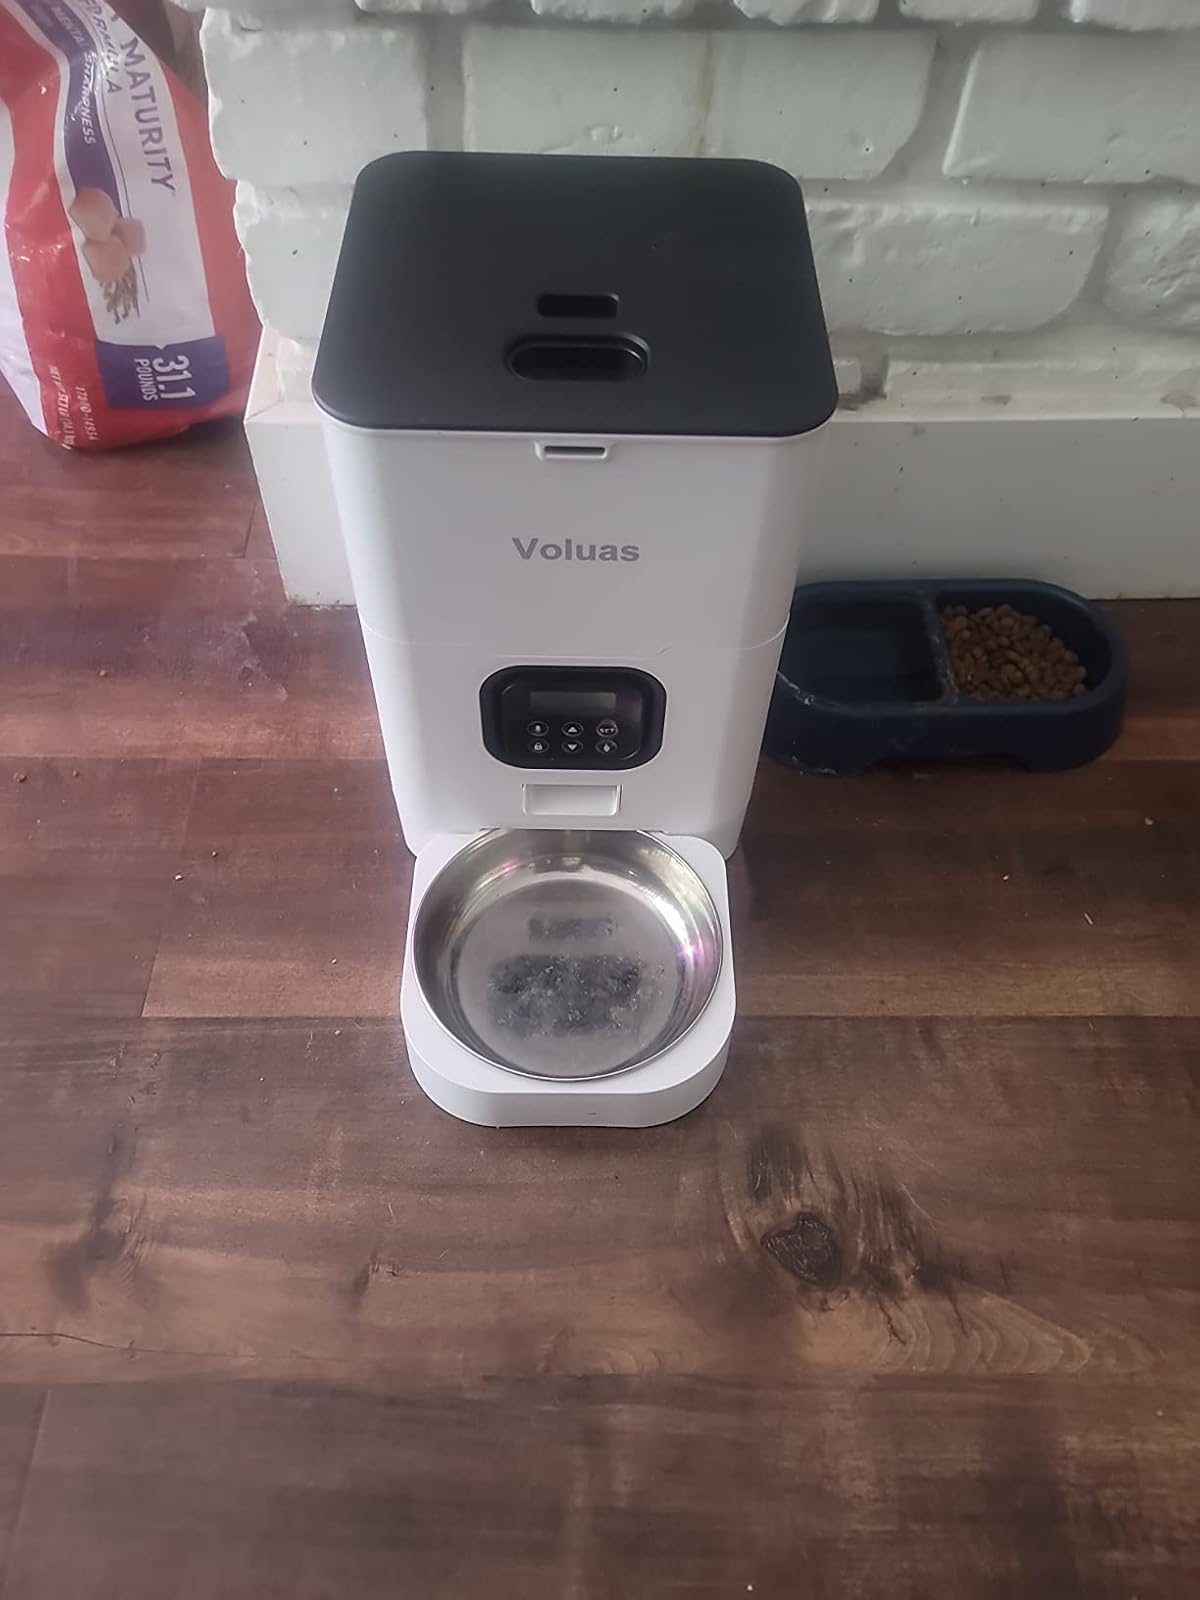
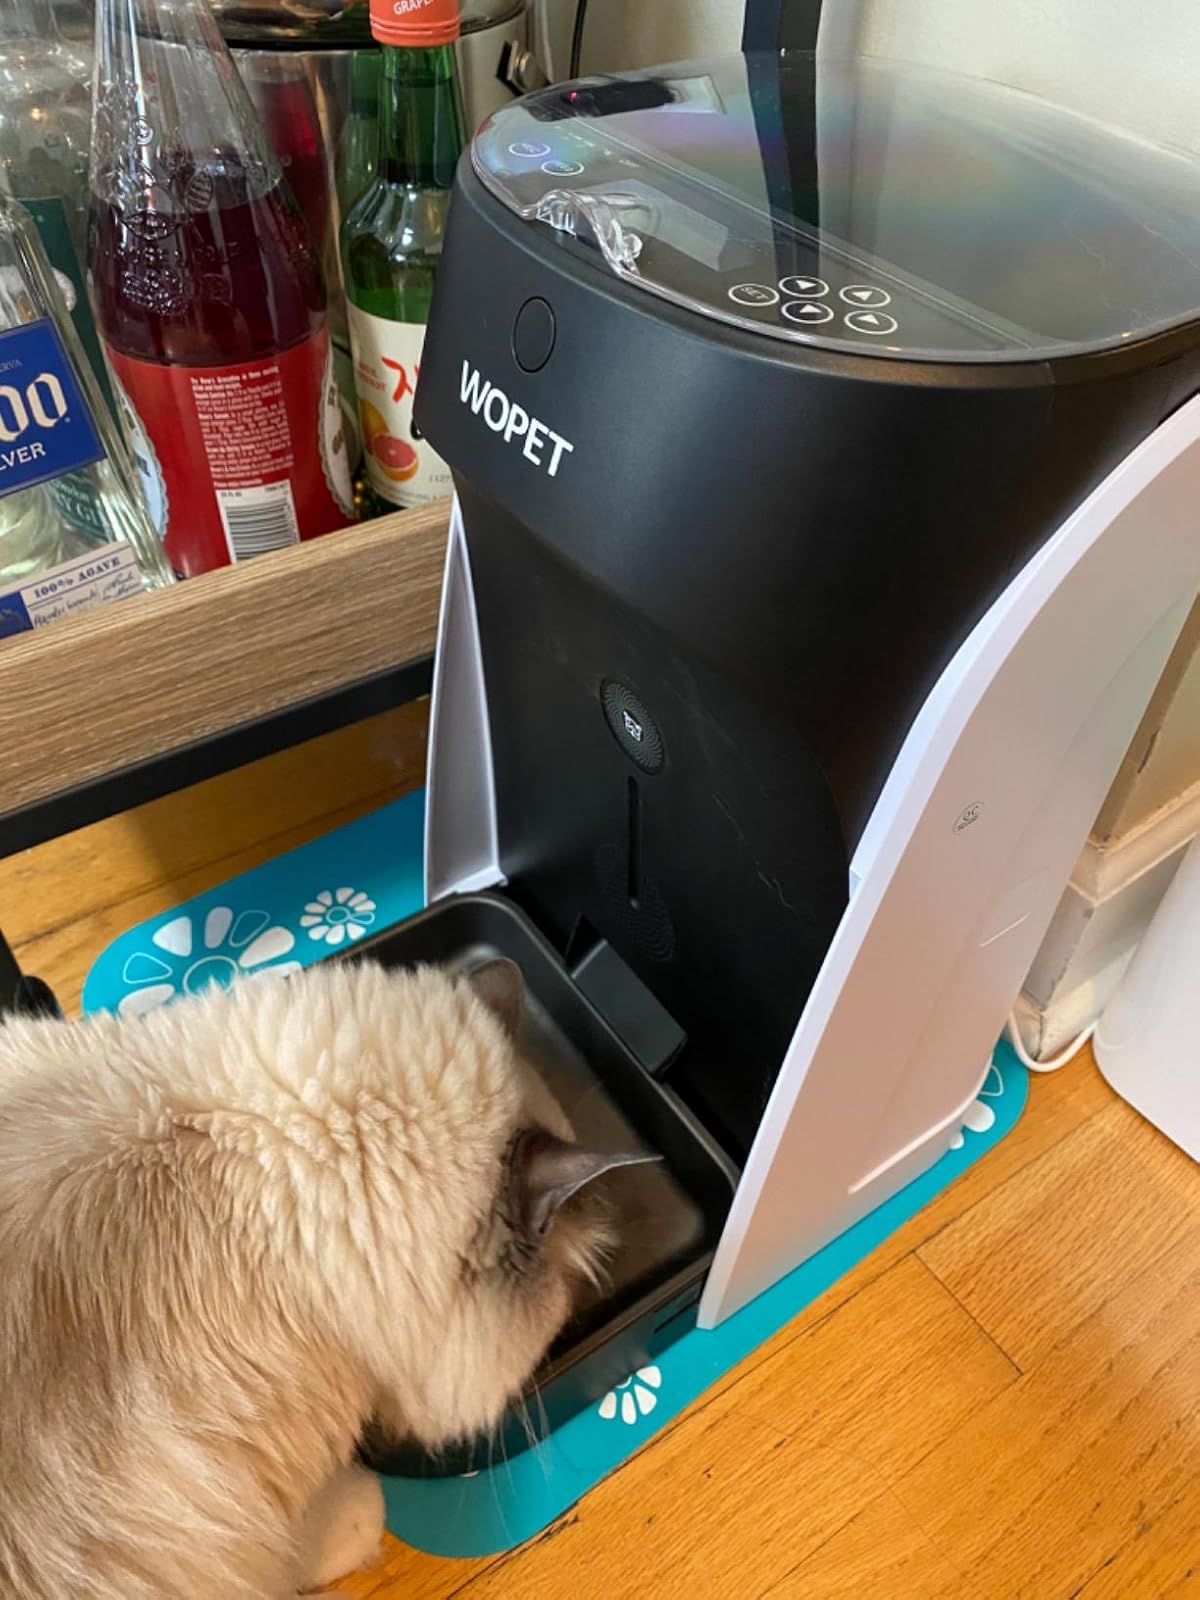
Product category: items_feeder
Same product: no